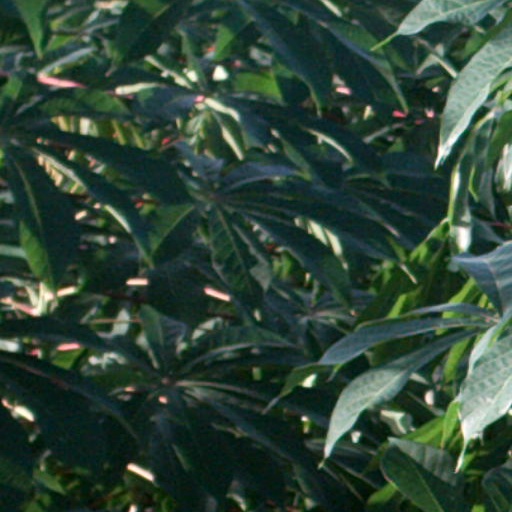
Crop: cassava